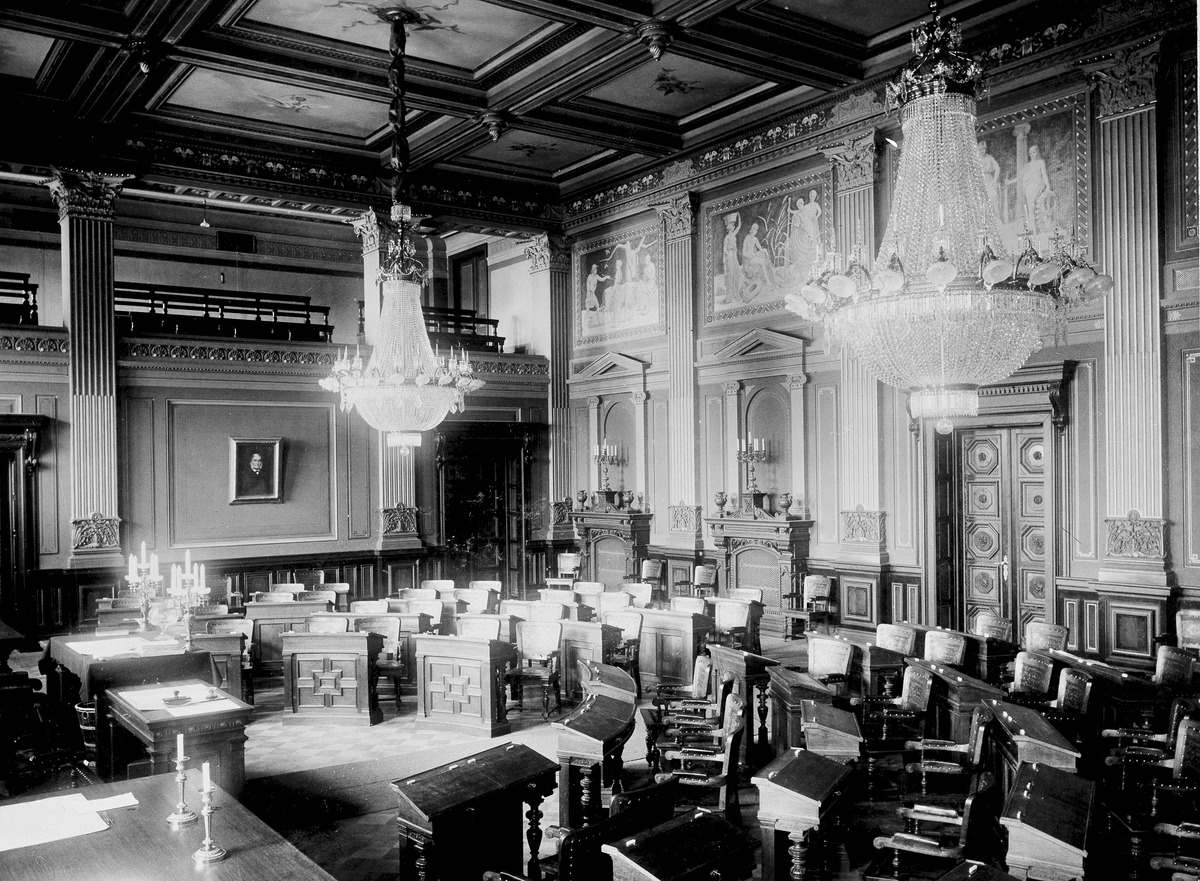
Säätytalo, talonpoikaissäädyn sali
sisällön kuvaus: Säätytalo, talonpoikaissäädyn sali. Snellmaninkatu 9-11 (=Nikolainkatu). mustavalkoinen
Kuvaaja: Ståhlberg, Karl Emil, valokuvaaja
Ajankohta: kuvausaika n 1900
Paikka: Suomi, Uusimaa, Helsinki, Kruununhaka Helsinki, Snellmaninkatu 9-11
Aiheet: valtiopäivät säätyvaltiopäivät, kansanedustuslaitokset